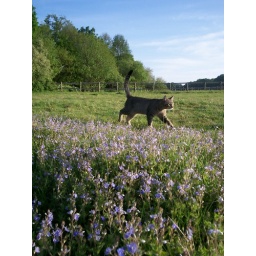
Tabby cat in spring flower filled meadow